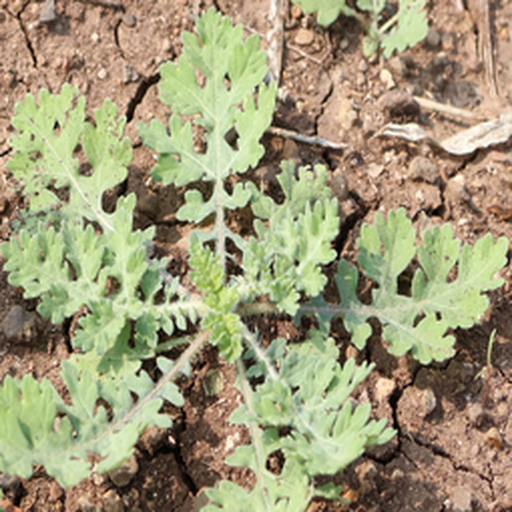
Weed species: Gajar_gavat_(Parthenium hysterophorus)